Samgong bon-puri

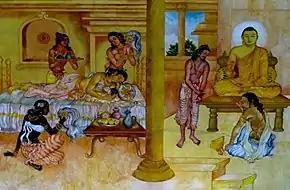
Modern Indian mural of Shakyamuni Buddha praising the daughter of Prasenajit

The mainland folktale and the Jeju "Samgong bon-puri" may descend from a Buddhist legend. In this story, which was known to Koreans via the fifth-century Chinese Buddhist compendium "Za Baozang Jing", the Buddhist monarch Prasenajit has a beautiful and talented daughter. While the king tells her that he is the reason that she is loved and respected, the princess insists that her success is due to her own "karma". The king ultimately tests her by marrying her to the poorest beggar in the capital. She does so, and soon discovers a great quantity of buried treasure. The princess and the beggar become as rich as Prasenajit himself. Astounded, the king visits Shakyamuni Buddha and learns that his daughter had indeed accumulated much good "karma" in her previous lives by serving the Vipasyin and Kasyapa Buddhas.